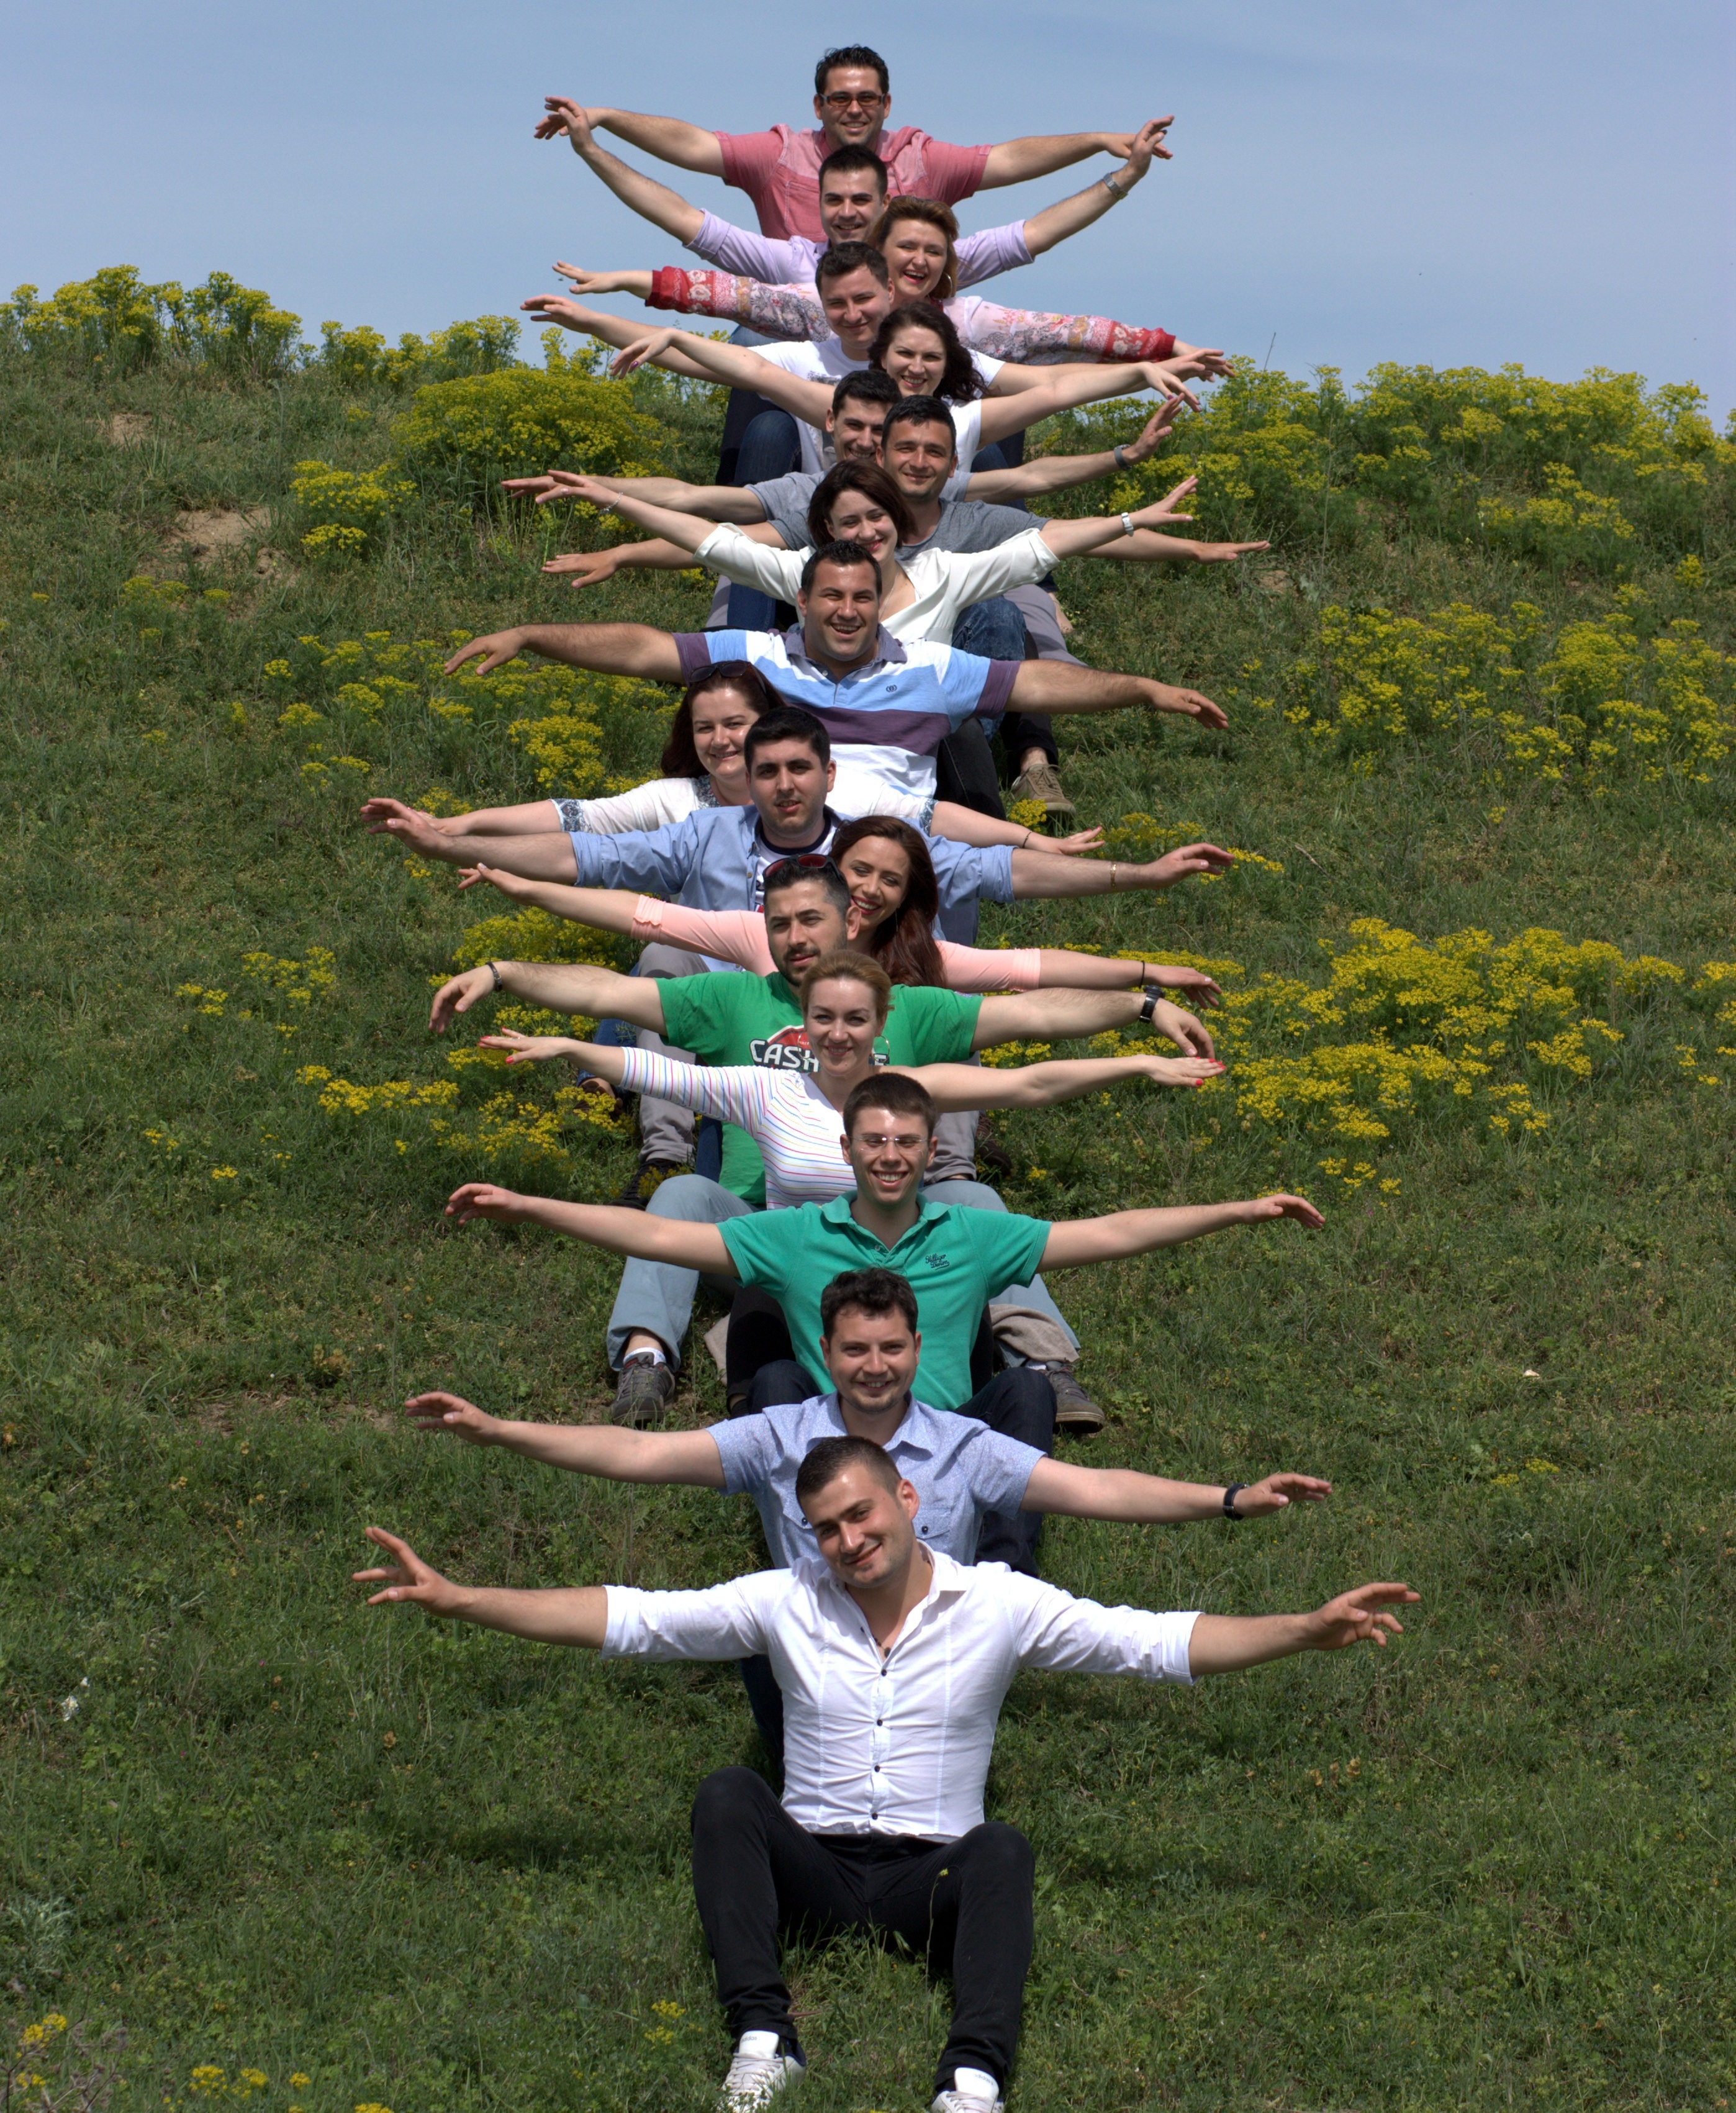
jumping, love, friendship, buddy, sports, funny, joy, the gang